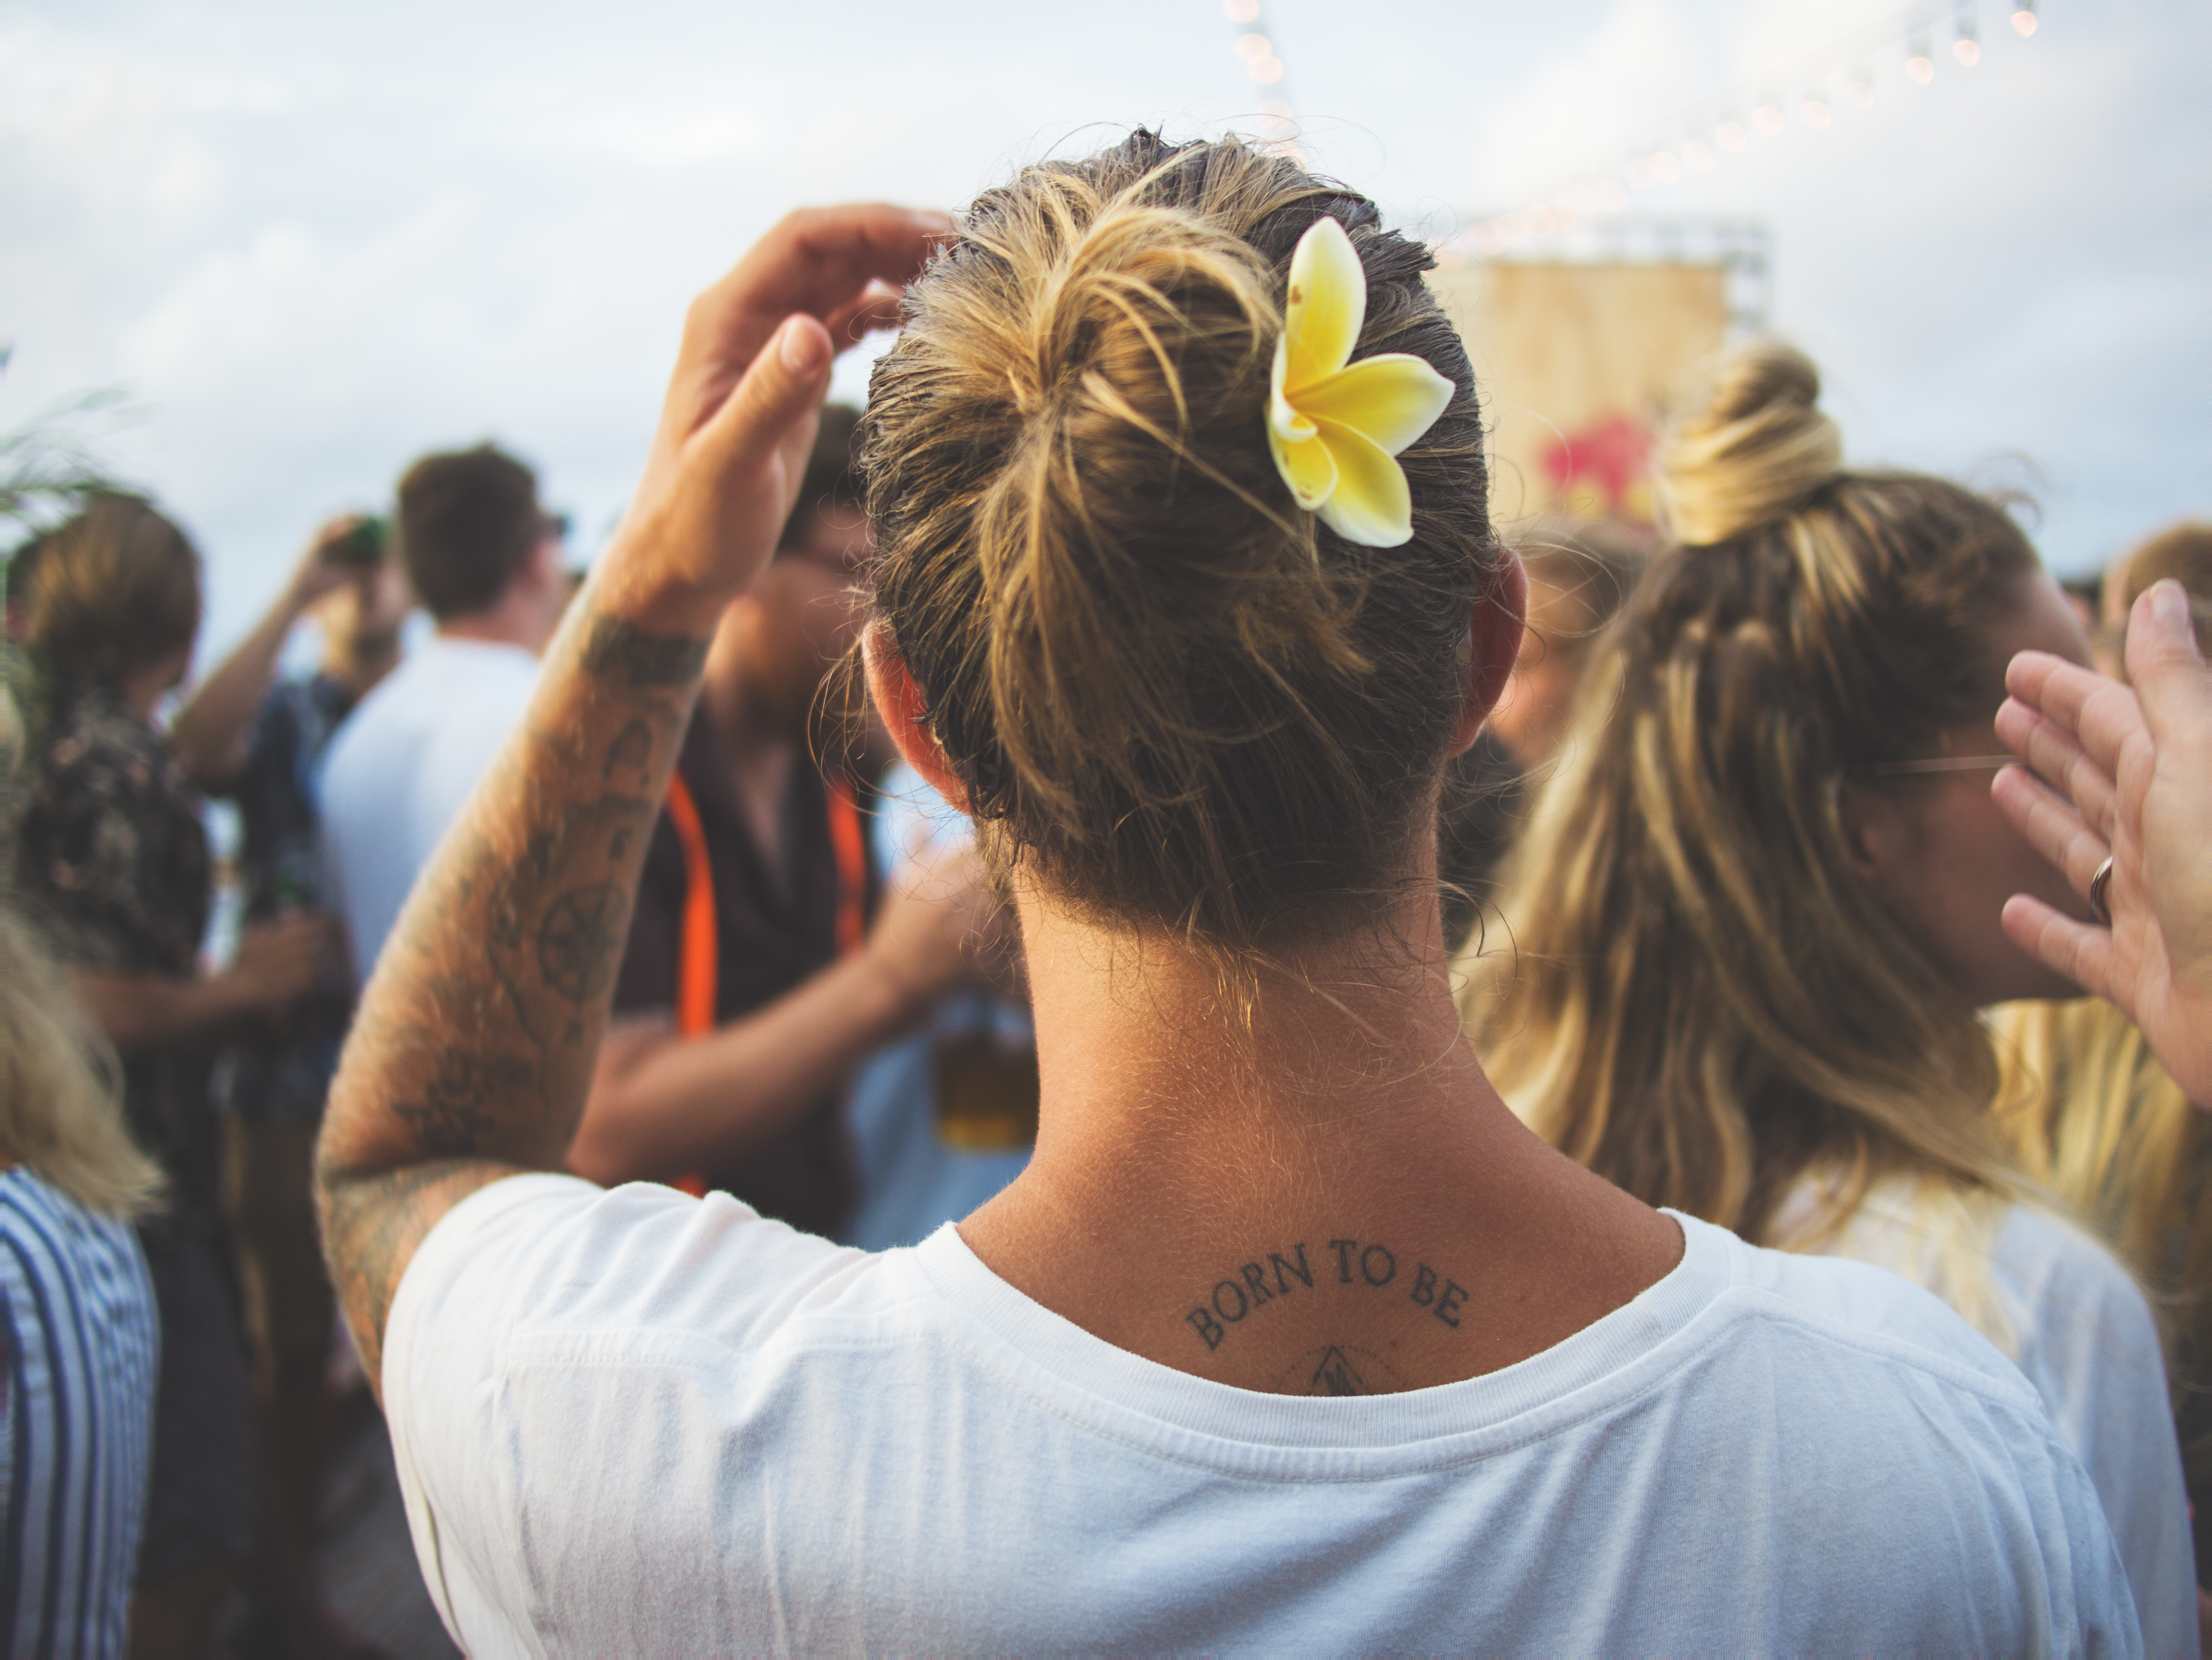
man, person, people, crowd, male, spring, tattoo, behind, fun, back, interaction, spring break